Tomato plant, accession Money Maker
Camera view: tilt-top (135 deg); turntable rotation: 240 degrees
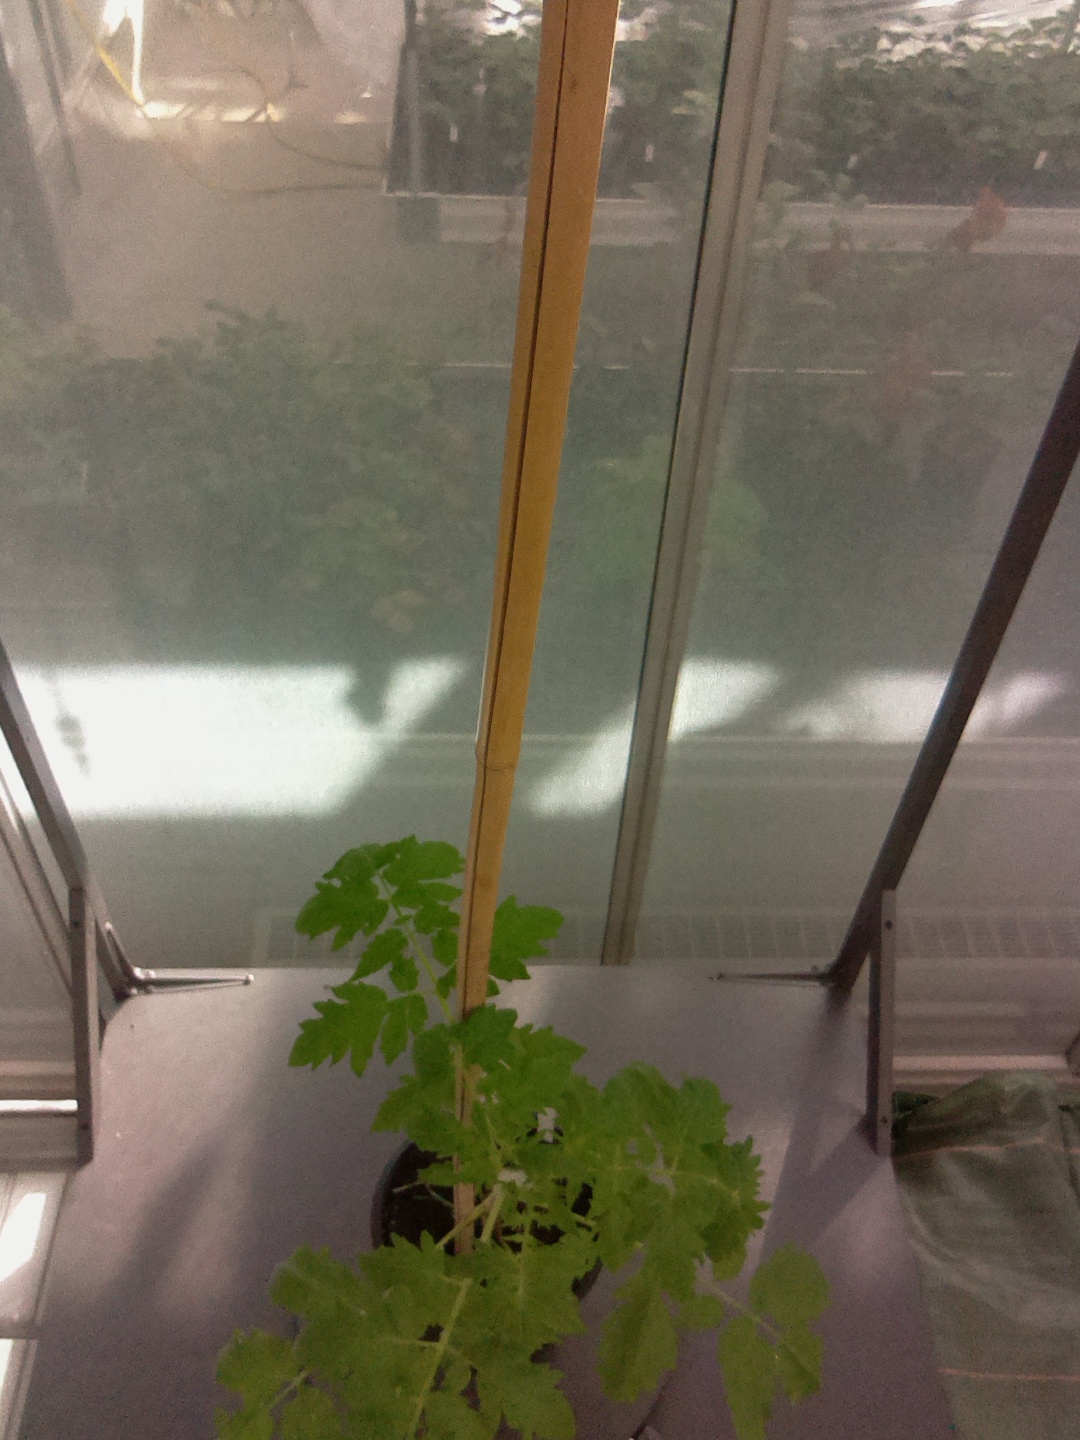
BBCH growth stage 15: 10 of true leaves visible